Folklore in the Old Testament

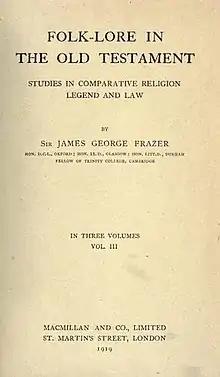
The title page of the book published in 1919

Folklore in the Old Testament: Studies in Comparative Religion, Legend, and Law is a 1918 book by the anthropologist Sir James George Frazer, in which the author compares episodes in the Old Testament with similar stories from other cultures in the ancient world. While less well known than "The Golden Bough" (1890), Frazer's other major work, it is still considered a milestone in comparative folklore.